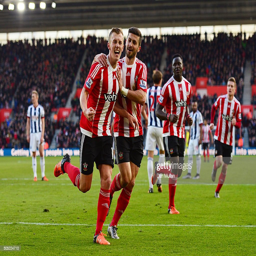
soccer player celebrates scoring his team 's second goal with his team mate during the match